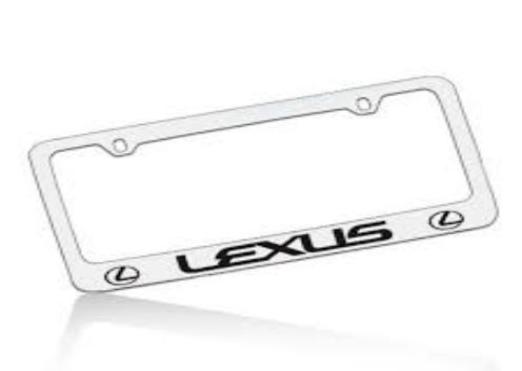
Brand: lexus-2
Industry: Transportation